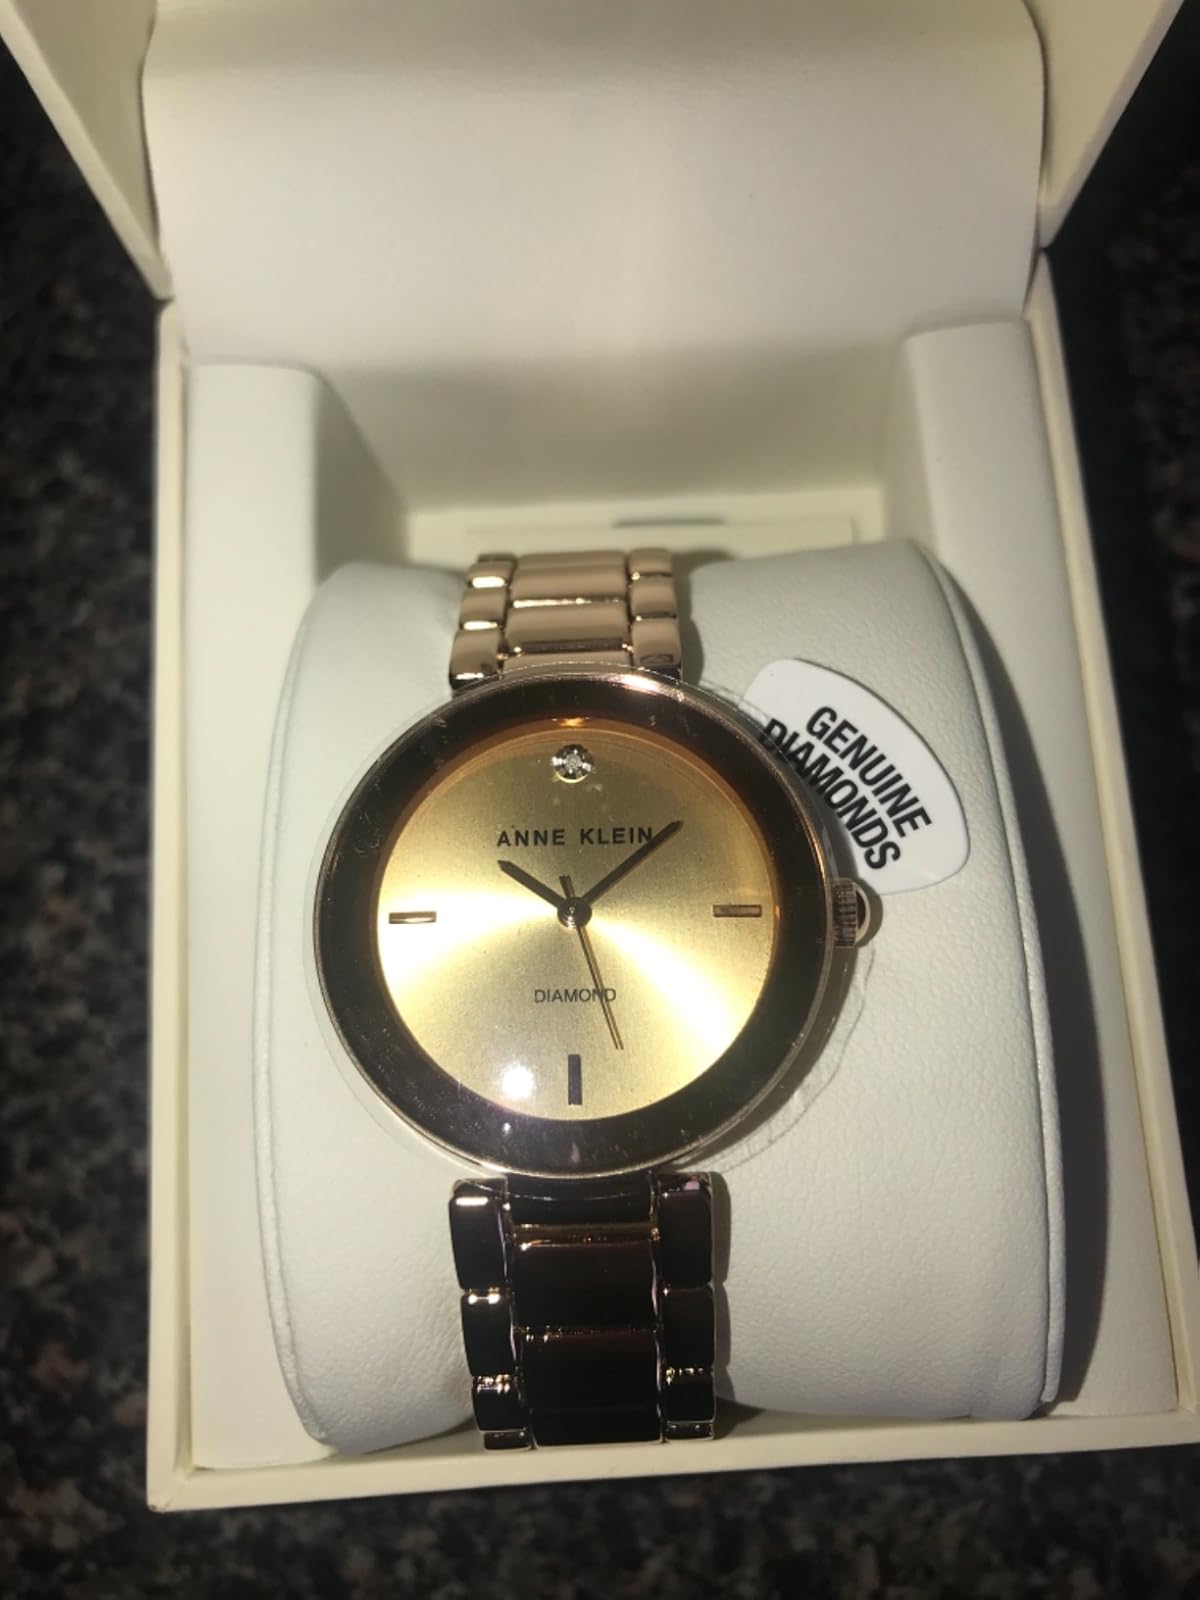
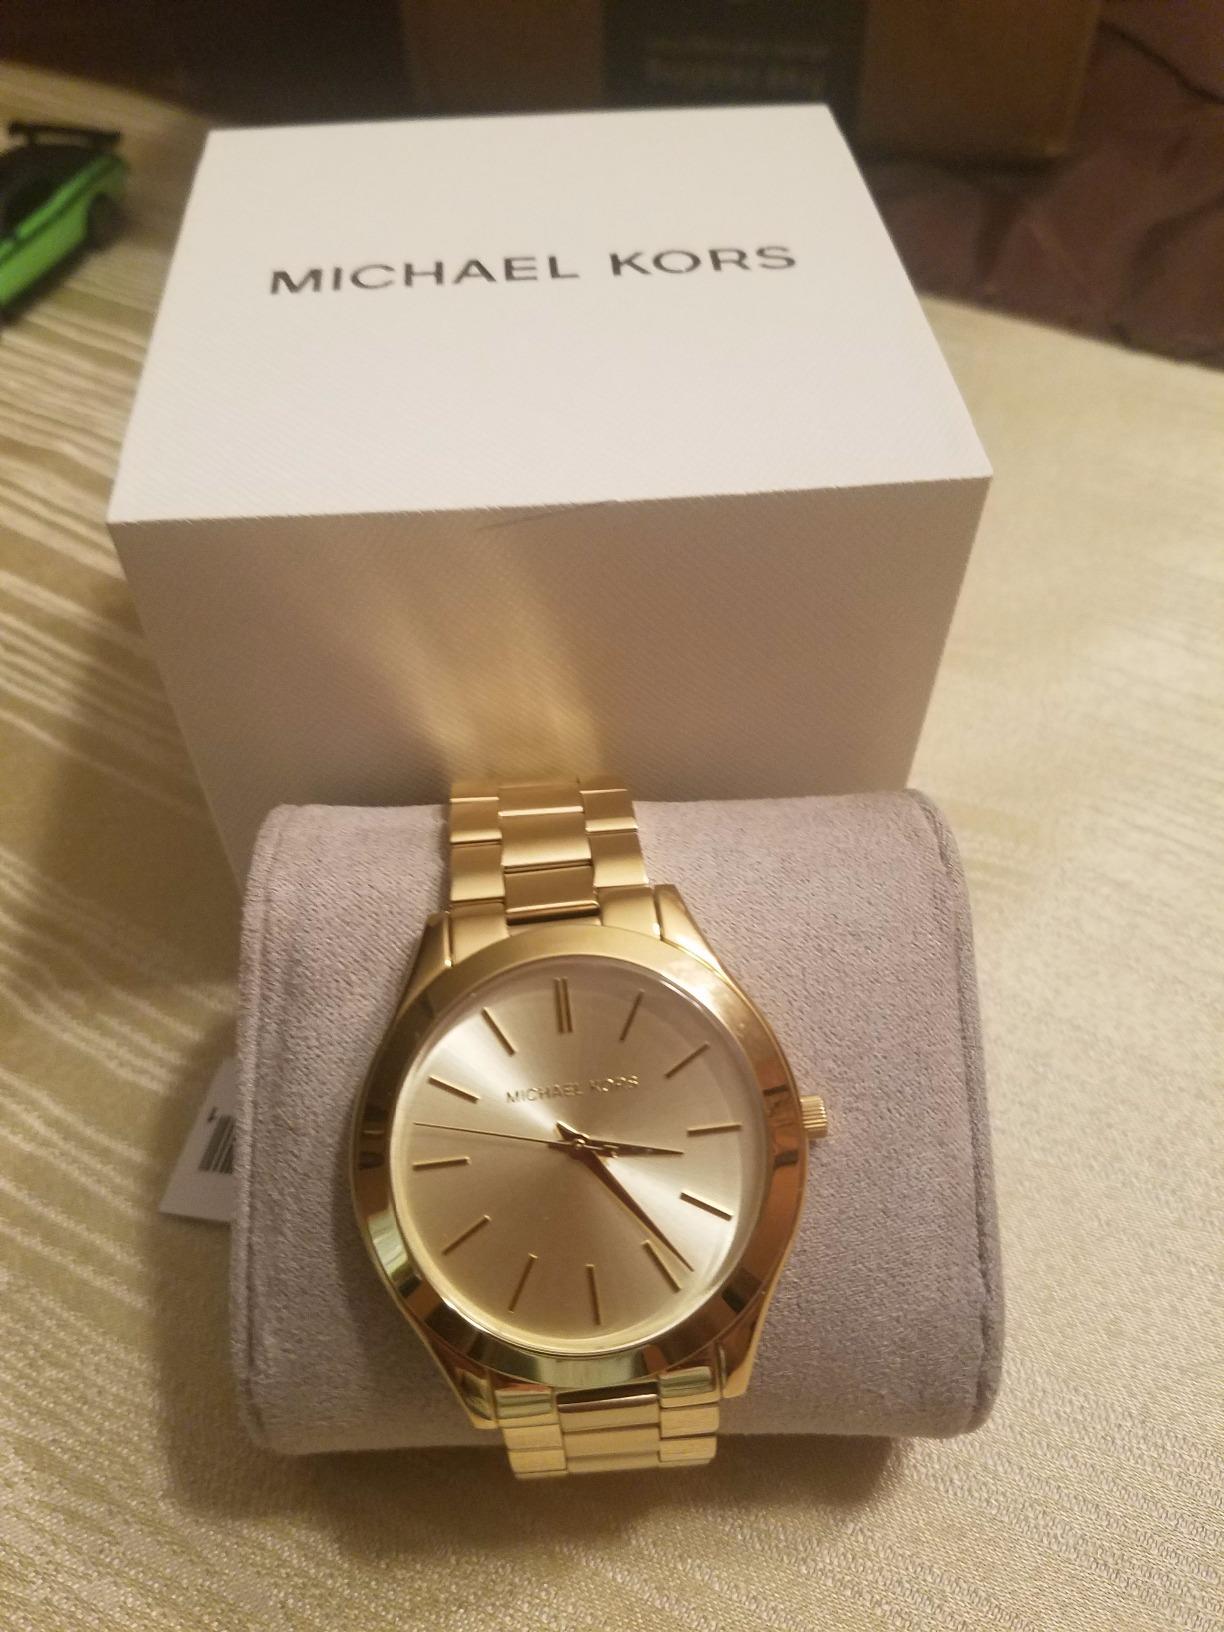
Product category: accessories_watch
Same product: no